Oncomelania hupensis

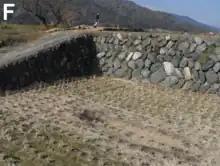
Photo of habitat of rice paddy field (in dry season). It is inhabited by "Oncomelania hupensis nosophora", which is a seasonally amphibious species.

It is seasonally amphibious species which lives in lakes and on marshy ground.